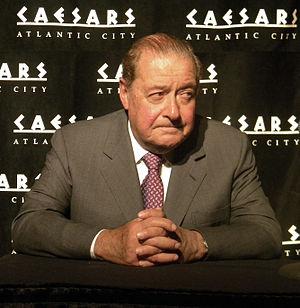
Robert "Bob" Arum est un avocat et promoteur sportif américain né le 8 décembre 1931 à New York. Il est également connu pour être le fondateur de Top Rank, société spécialisée dans l'organisation de combats de boxe anglaise.